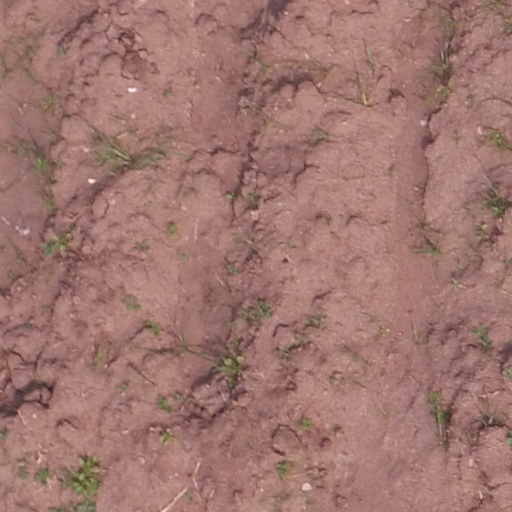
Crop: maize; corn